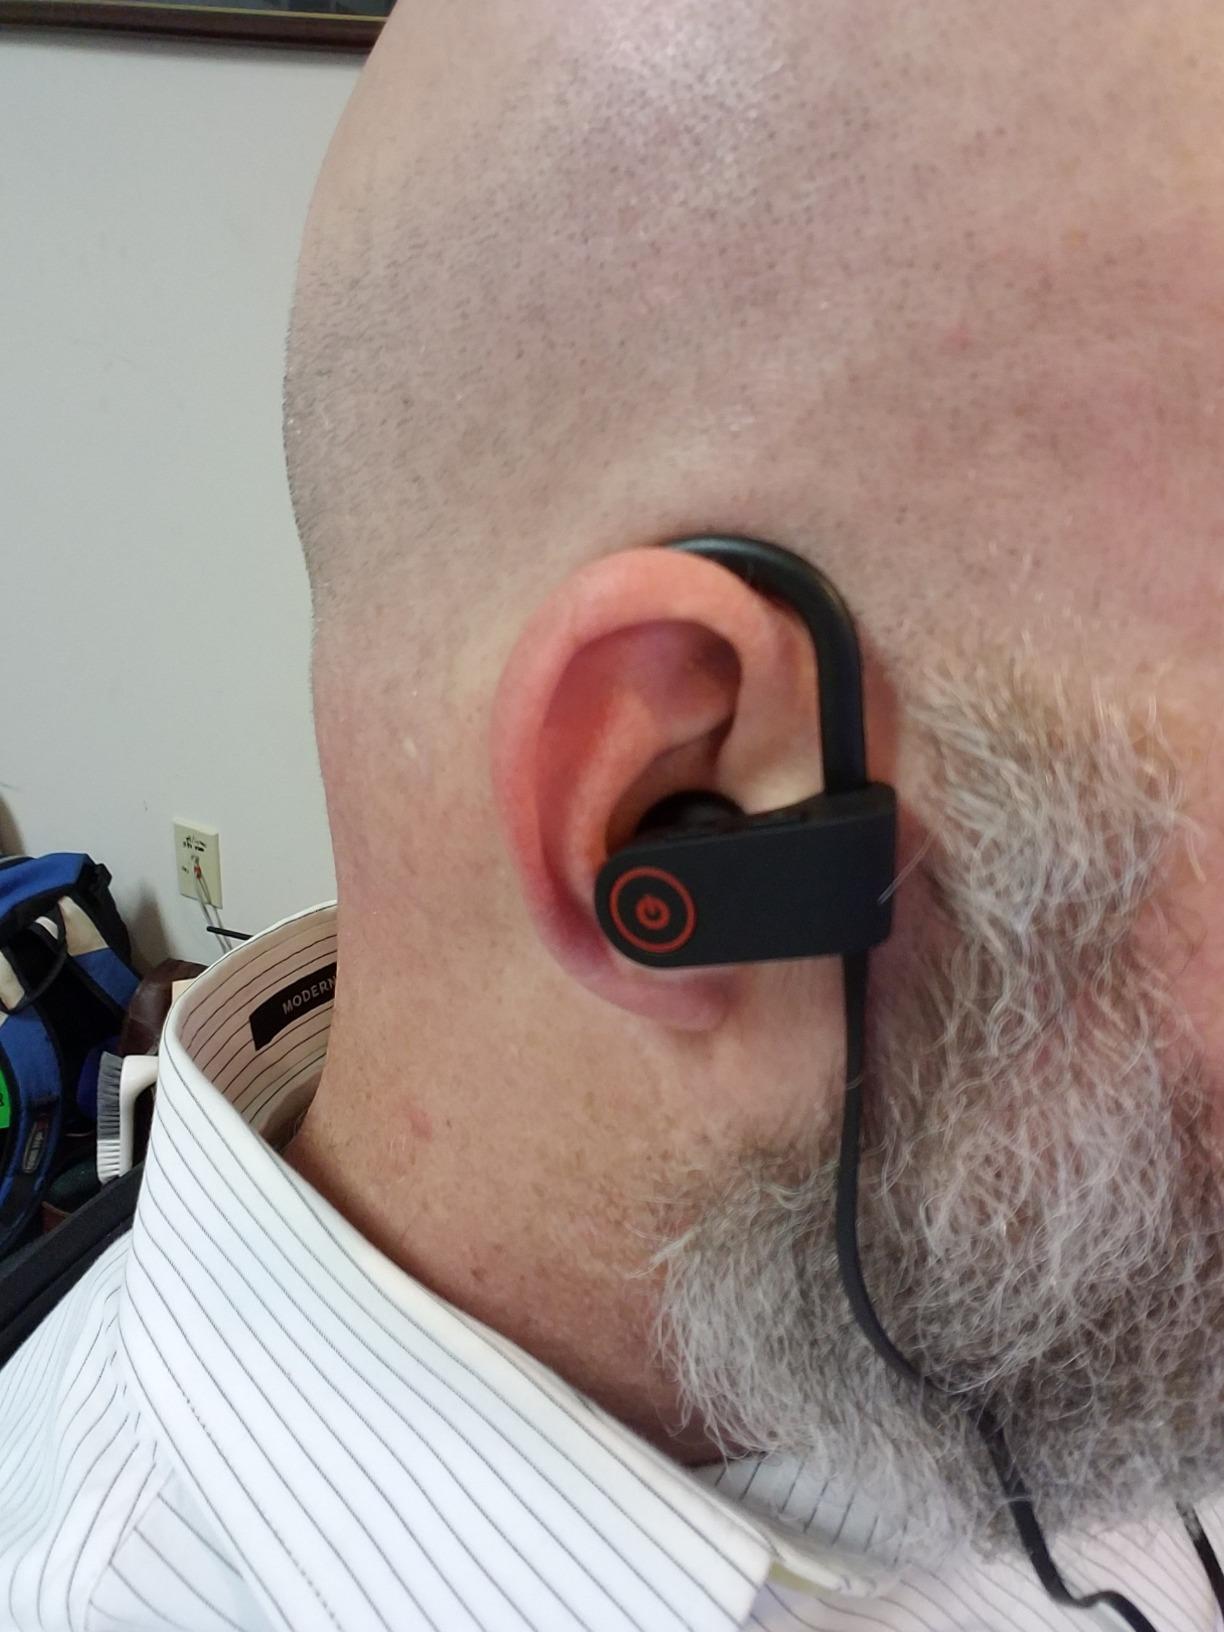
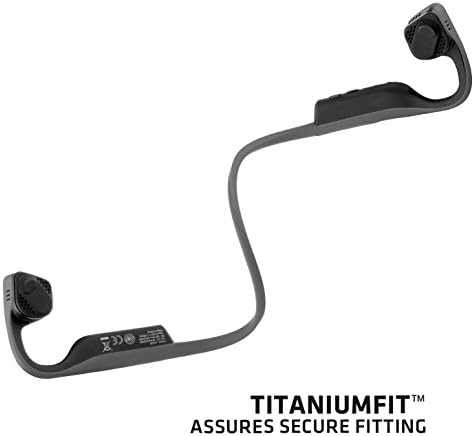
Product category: headphones
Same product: no